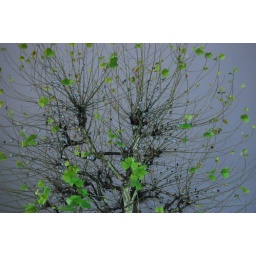
Colorful birds take refuge on a tree in Shibuya as the night freezes, 6 February 2008, Tokyo, Japan